Line 18 (Guangzhou Metro)

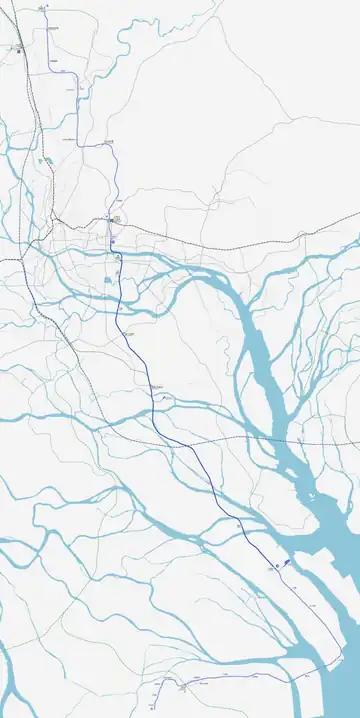
Line 18 drawn to scale.

Line 18 of the Guangzhou Metro is a rapid transit express line in Guangzhou with trains operating up to . It runs in a south-north direction, connecting Wanqingsha in Nansha District, in Panyu District, in Haizhu District, Zhujiang New Town and in Tianhe District. The line commenced service on 28 September 2021.